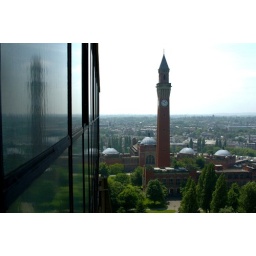
Taken by hanging my camera out of a 12th-floor window in the Muirhead tower